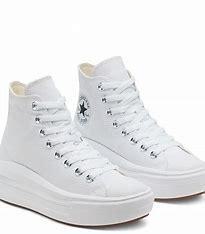
Brand: Converse
Model: 100